Chemogram

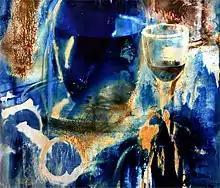
Josef H. Neumann: "Gustav I" (1976)

A chemogram (from "chemistry", "optic" and "gramma", Greek for "things written") is an experimental art where a photographic image is partly or fully enlarged and processed onto photographic paper in the darkroom and afterwards selectively painted over in full light with chemicals used in photographic processing. Due to the production process chemograms can be considered works of abstract photography.